Man in the Kitchen

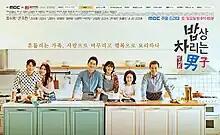
Promotional poster

Man in the Kitchen is a 2017 South Korean television series starring Choi Soo-young, On Joo-wan, Seo Hyo-rim, and Park Jin-woo. The series aired on MBC every Saturday and Sunday from 8:45 p.m. to 10:00 p.m. (KST). It was then later changed to air 2 episodes every Sunday from 8:45 p.m. to 11:00 p.m. (KST) from November 12 onwards.